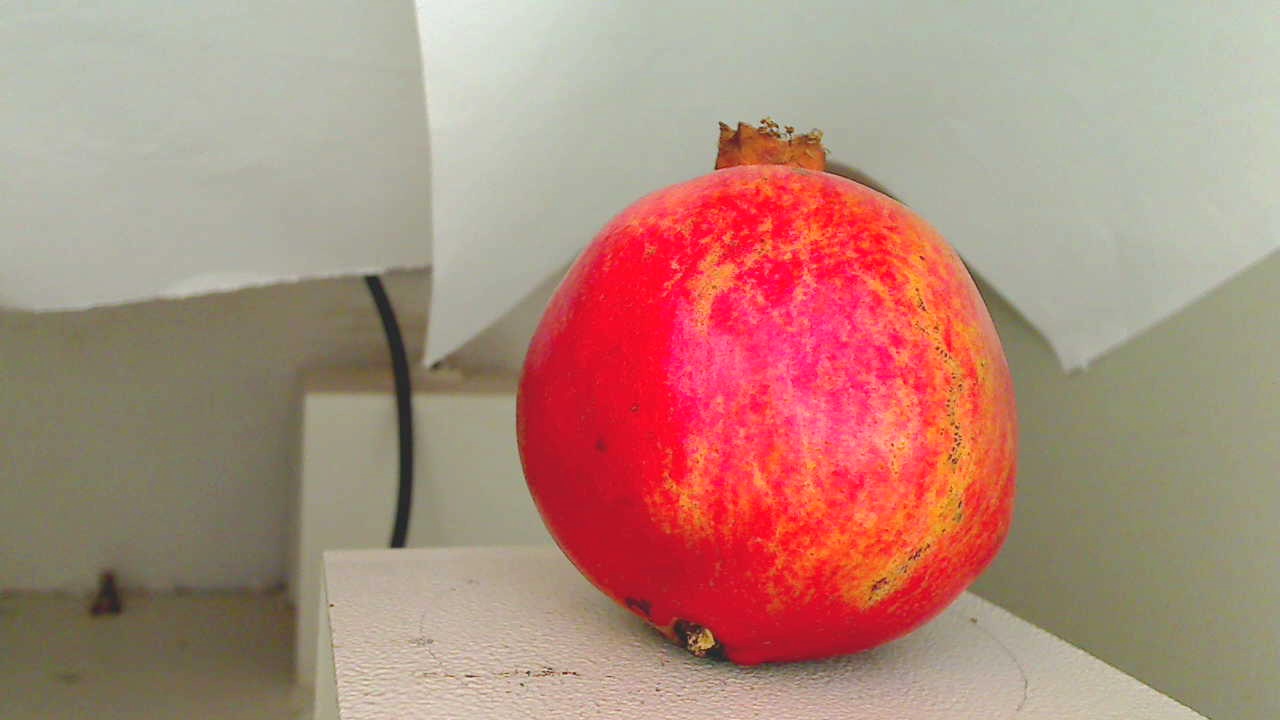
Grade: grade-3
Quality: quality-2